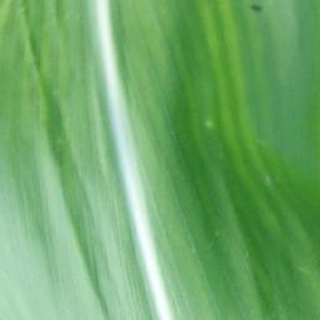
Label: healthy_corn